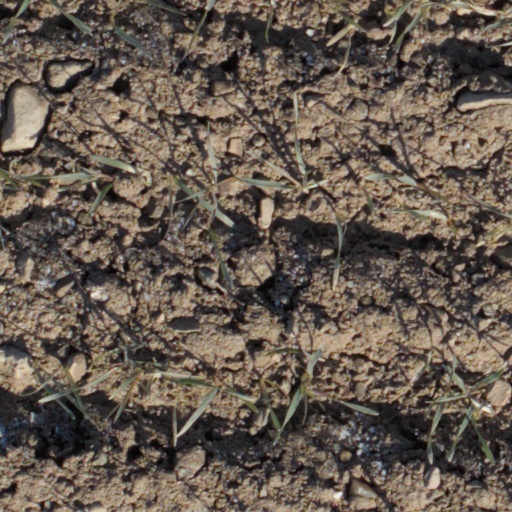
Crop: wheat